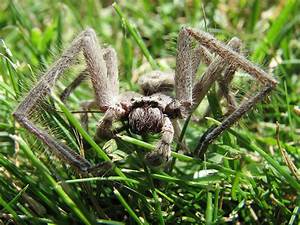
Label: spider